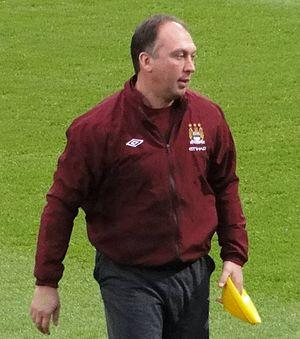
David Platt, né le 10 juin 1966 à Chadderton, est un footballeur international anglais, qui évoluait au poste de milieu offensif.
Frank Lampard, né le 20 juin 1978 à Romford, Londres, est un footballeur international anglais devenu entraîneur ayant évolué au poste de milieu de terrain du milieu des années 1990 à la fin des années 2010.